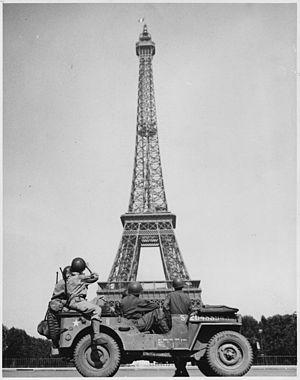
L’ordre Néron a été délivré par Adolf Hitler le 19 mars 1945. Il ordonne la destruction des infrastructures allemandes pour empêcher leur utilisation par les forces alliées alors qu'elles pénètrent profondément en Allemagne. Cet ordre est officiellement intitulé Befehl betreffend Zerstörungsmaßnahmen im Reichsgebiet et est par la suite devenu connu sous le nom d’ordre de Néron, d'après l'empereur Néron que la rumeur avait accusé d'avoir fait incendier la ville de Rome en 64.